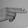
ASL letter: H